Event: Nepal Earthquake
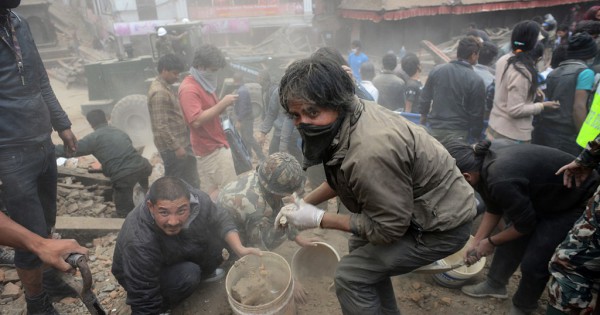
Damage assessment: damage